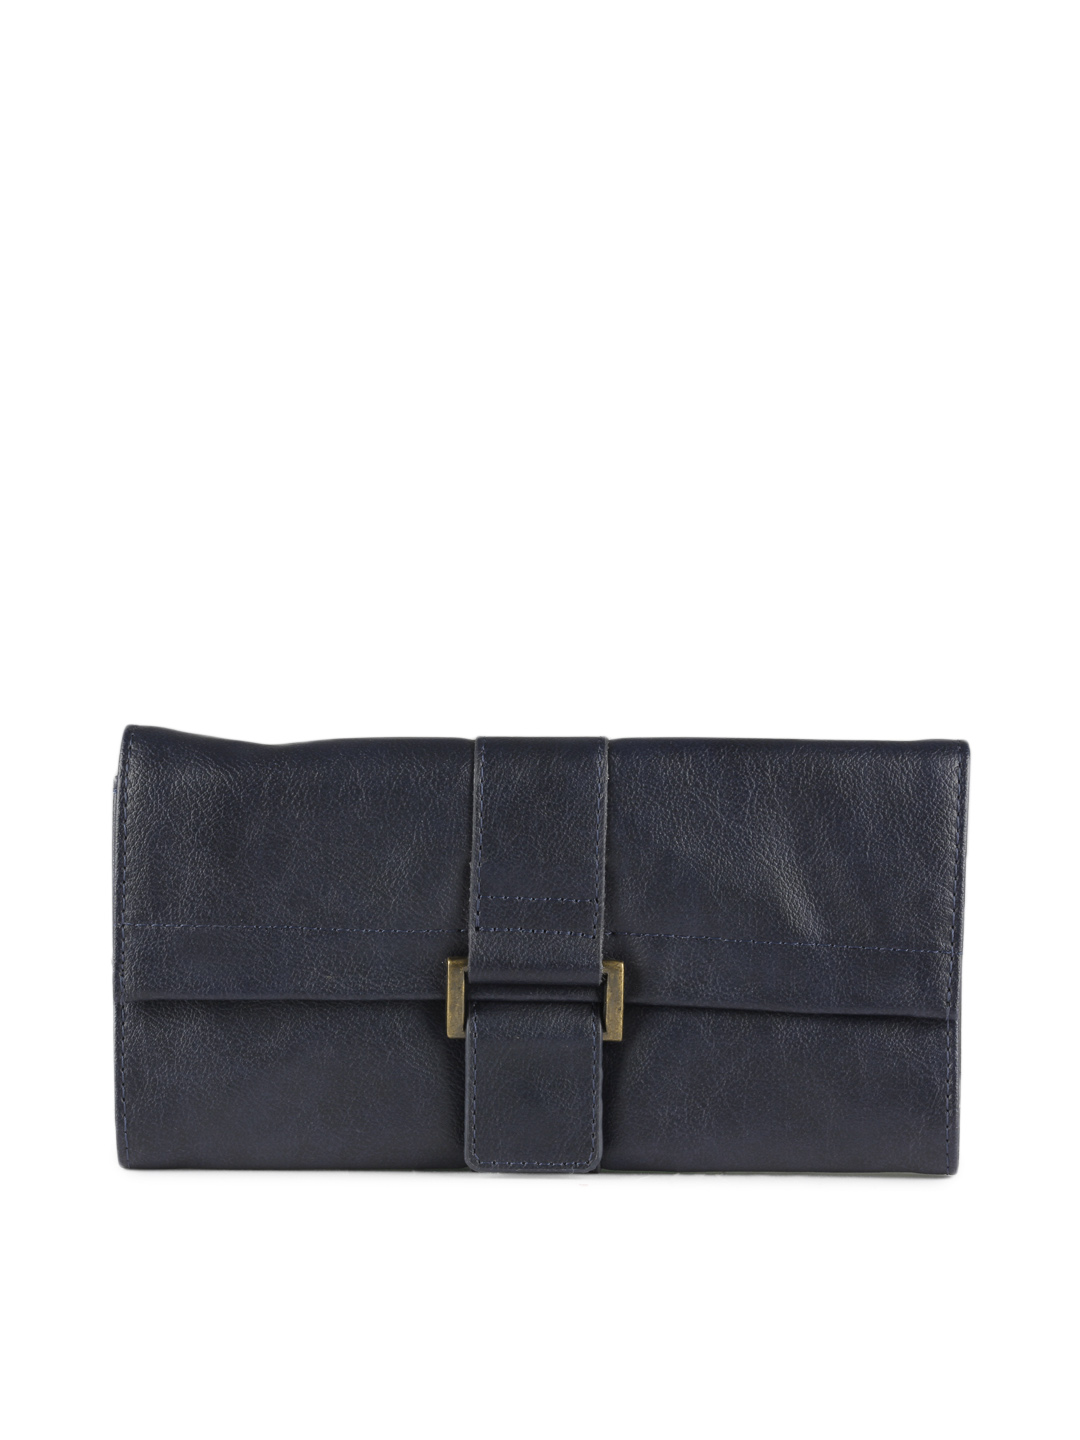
Baggit Women Navy Blue Square Dum Wallet
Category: Accessories / Wallets / Wallets
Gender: Women
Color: Navy Blue
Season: Summer 2012
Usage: Casual